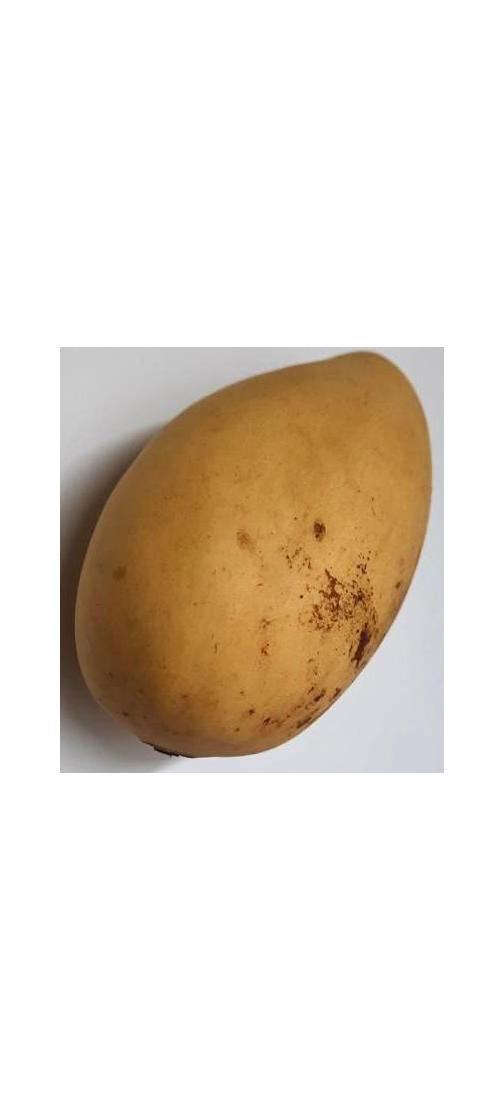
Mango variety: Katimon